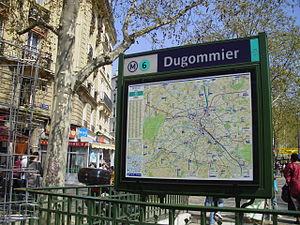
Entrée de la station Dugommier du métro de Paris
Dugommier est une station de la ligne 6 du métro de Paris, située dans le 12ᵉ arrondissement de Paris.